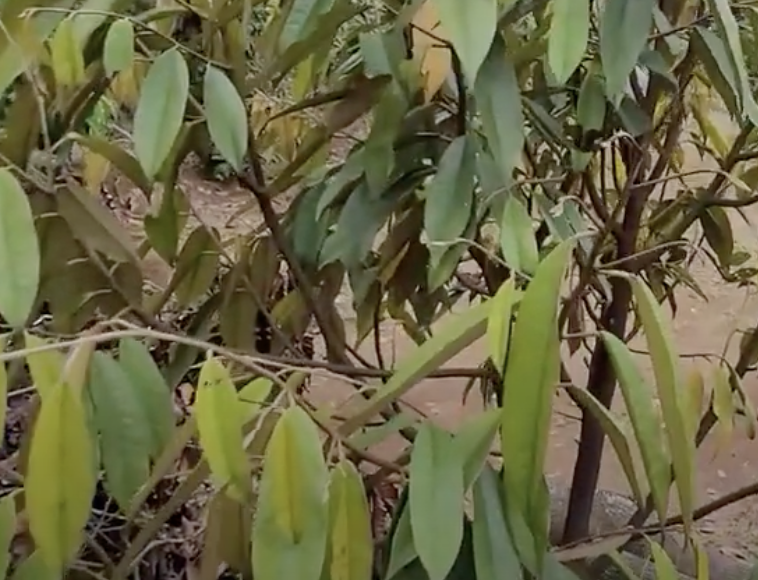
Label: yellow_leaf